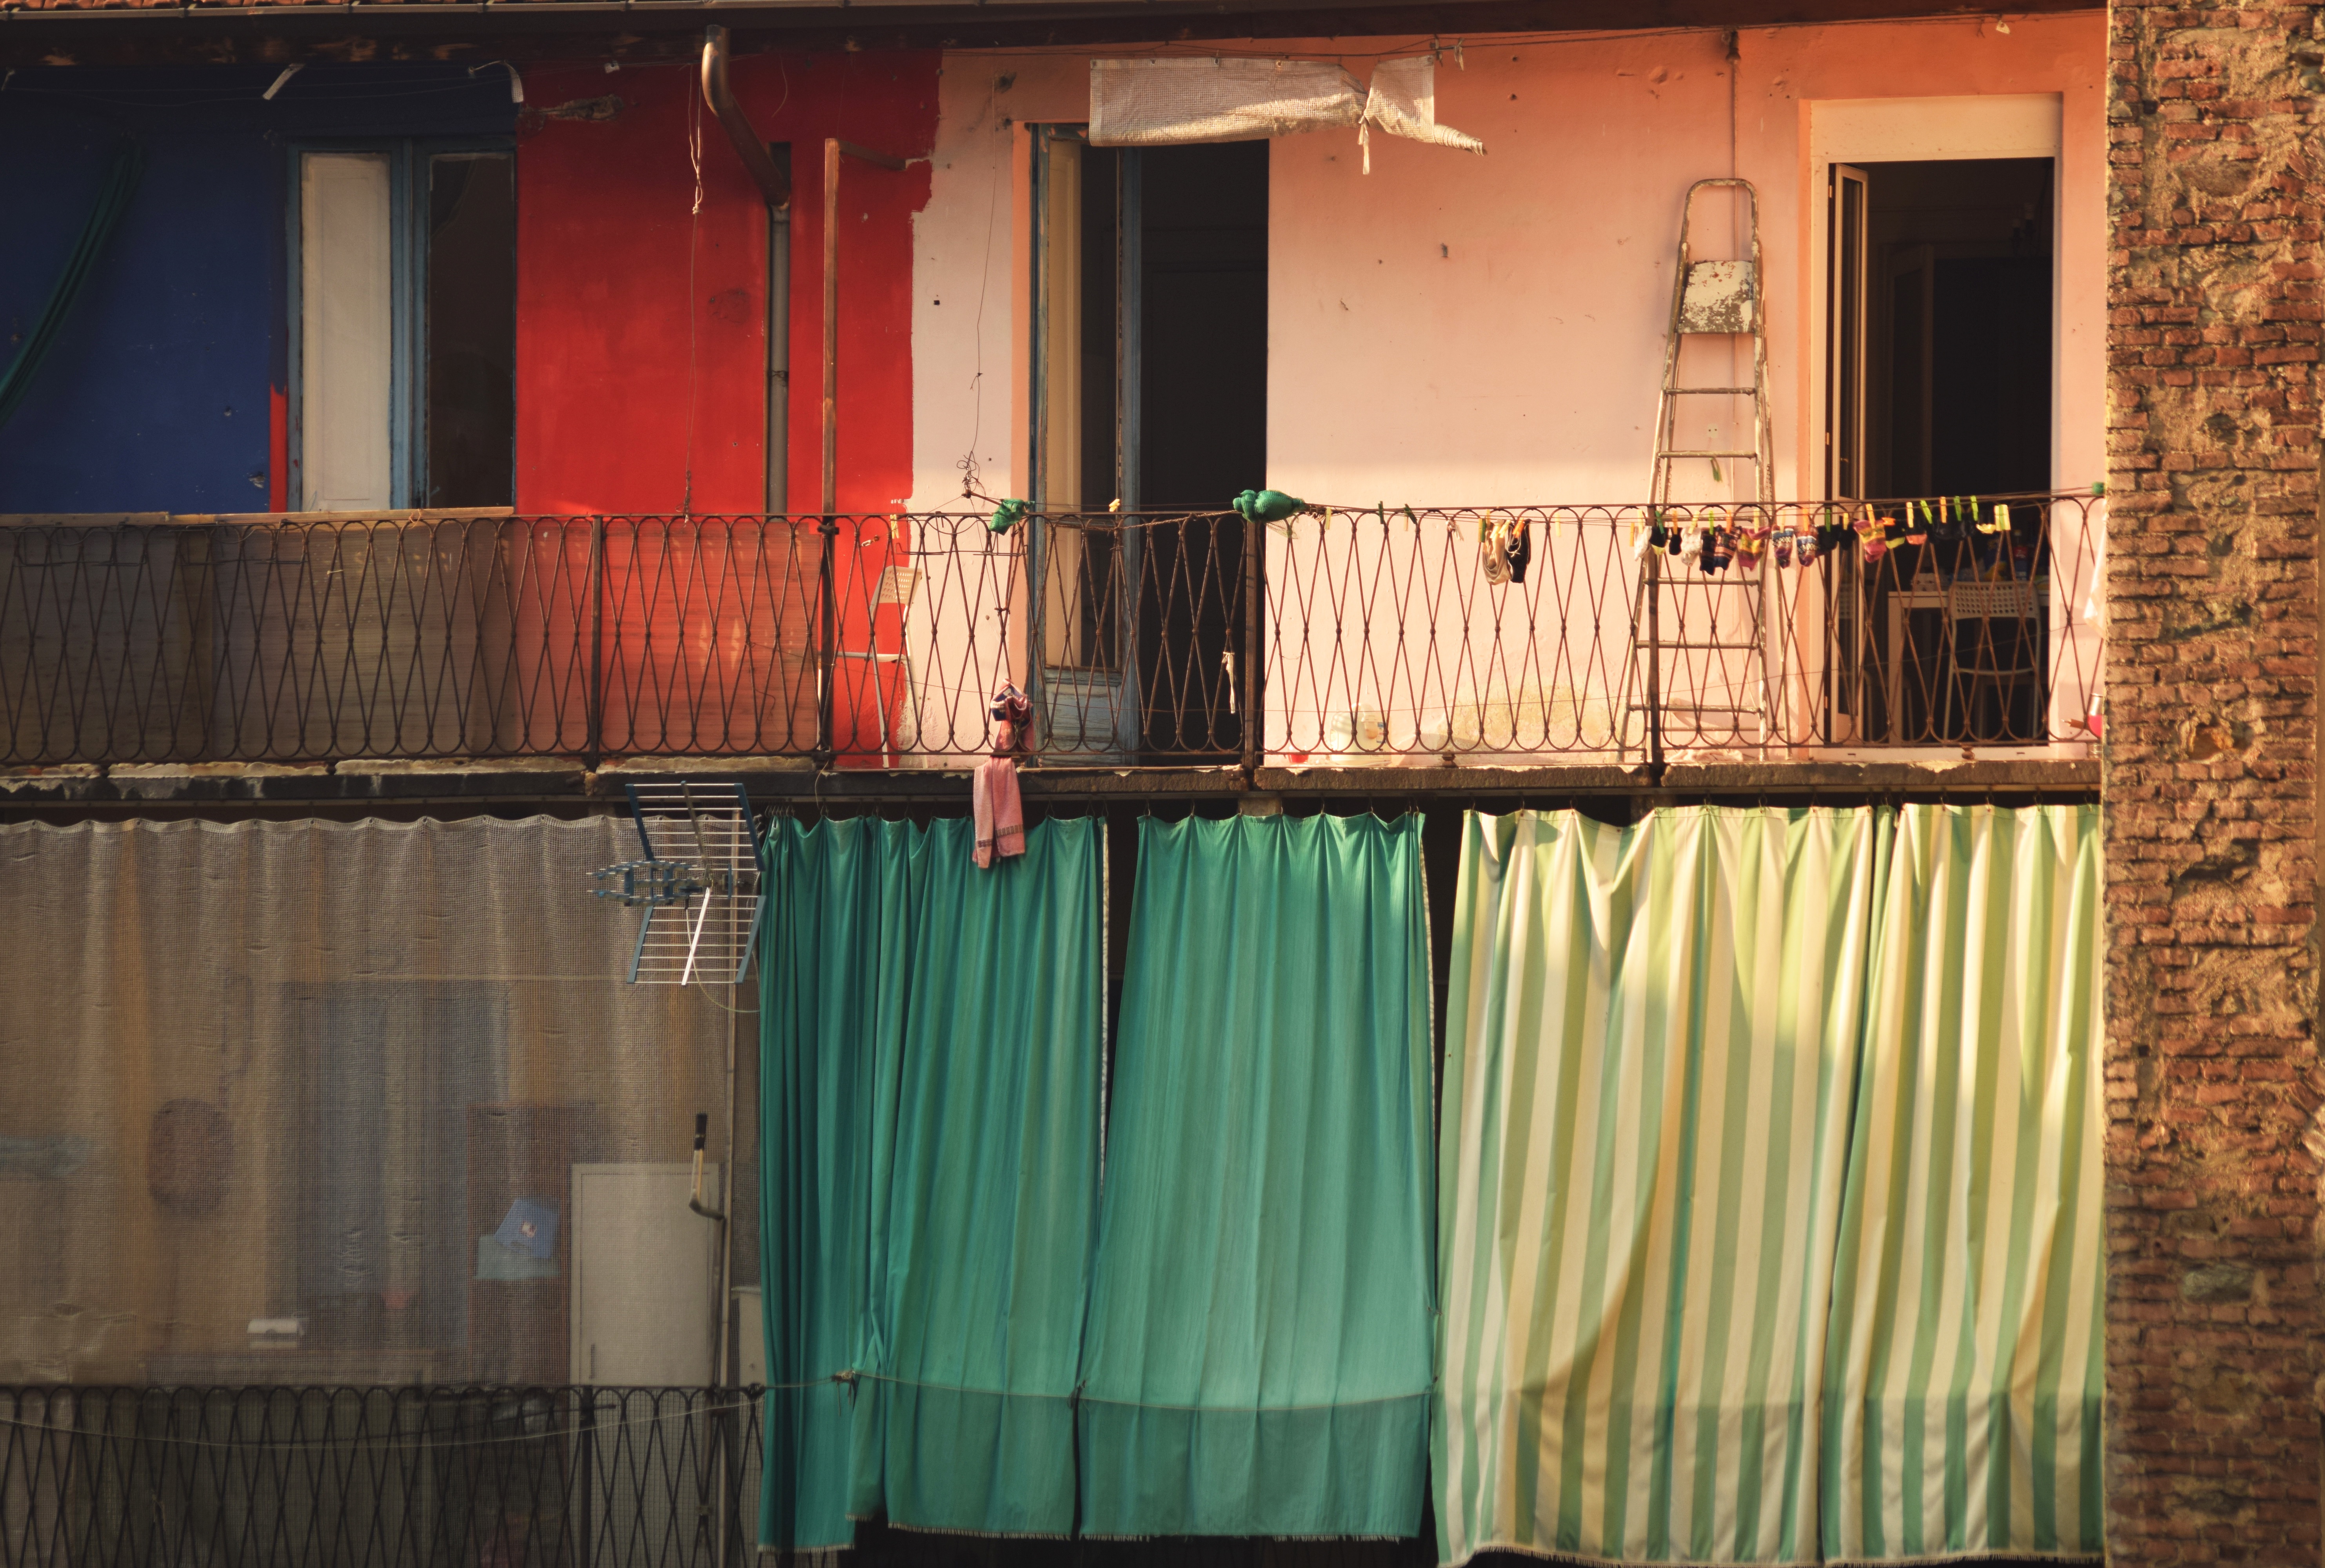
wood, house, window, home, wall, color, curtain, interior design, textile, art, window covering, window treatment